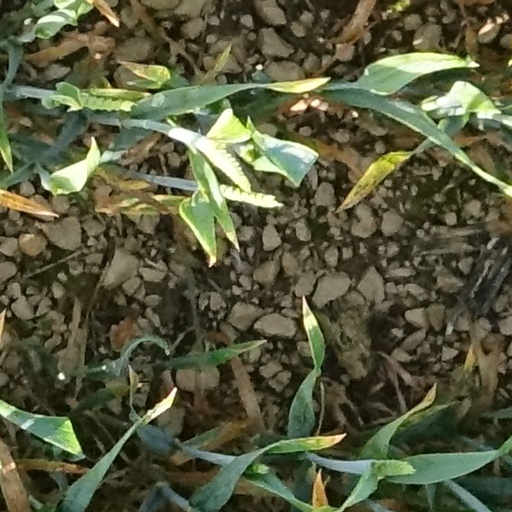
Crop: wheat